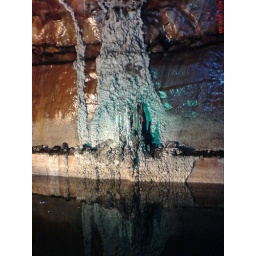
Salt falling in water pond inside the mountain (Taken From Sony Ericsson K750i)